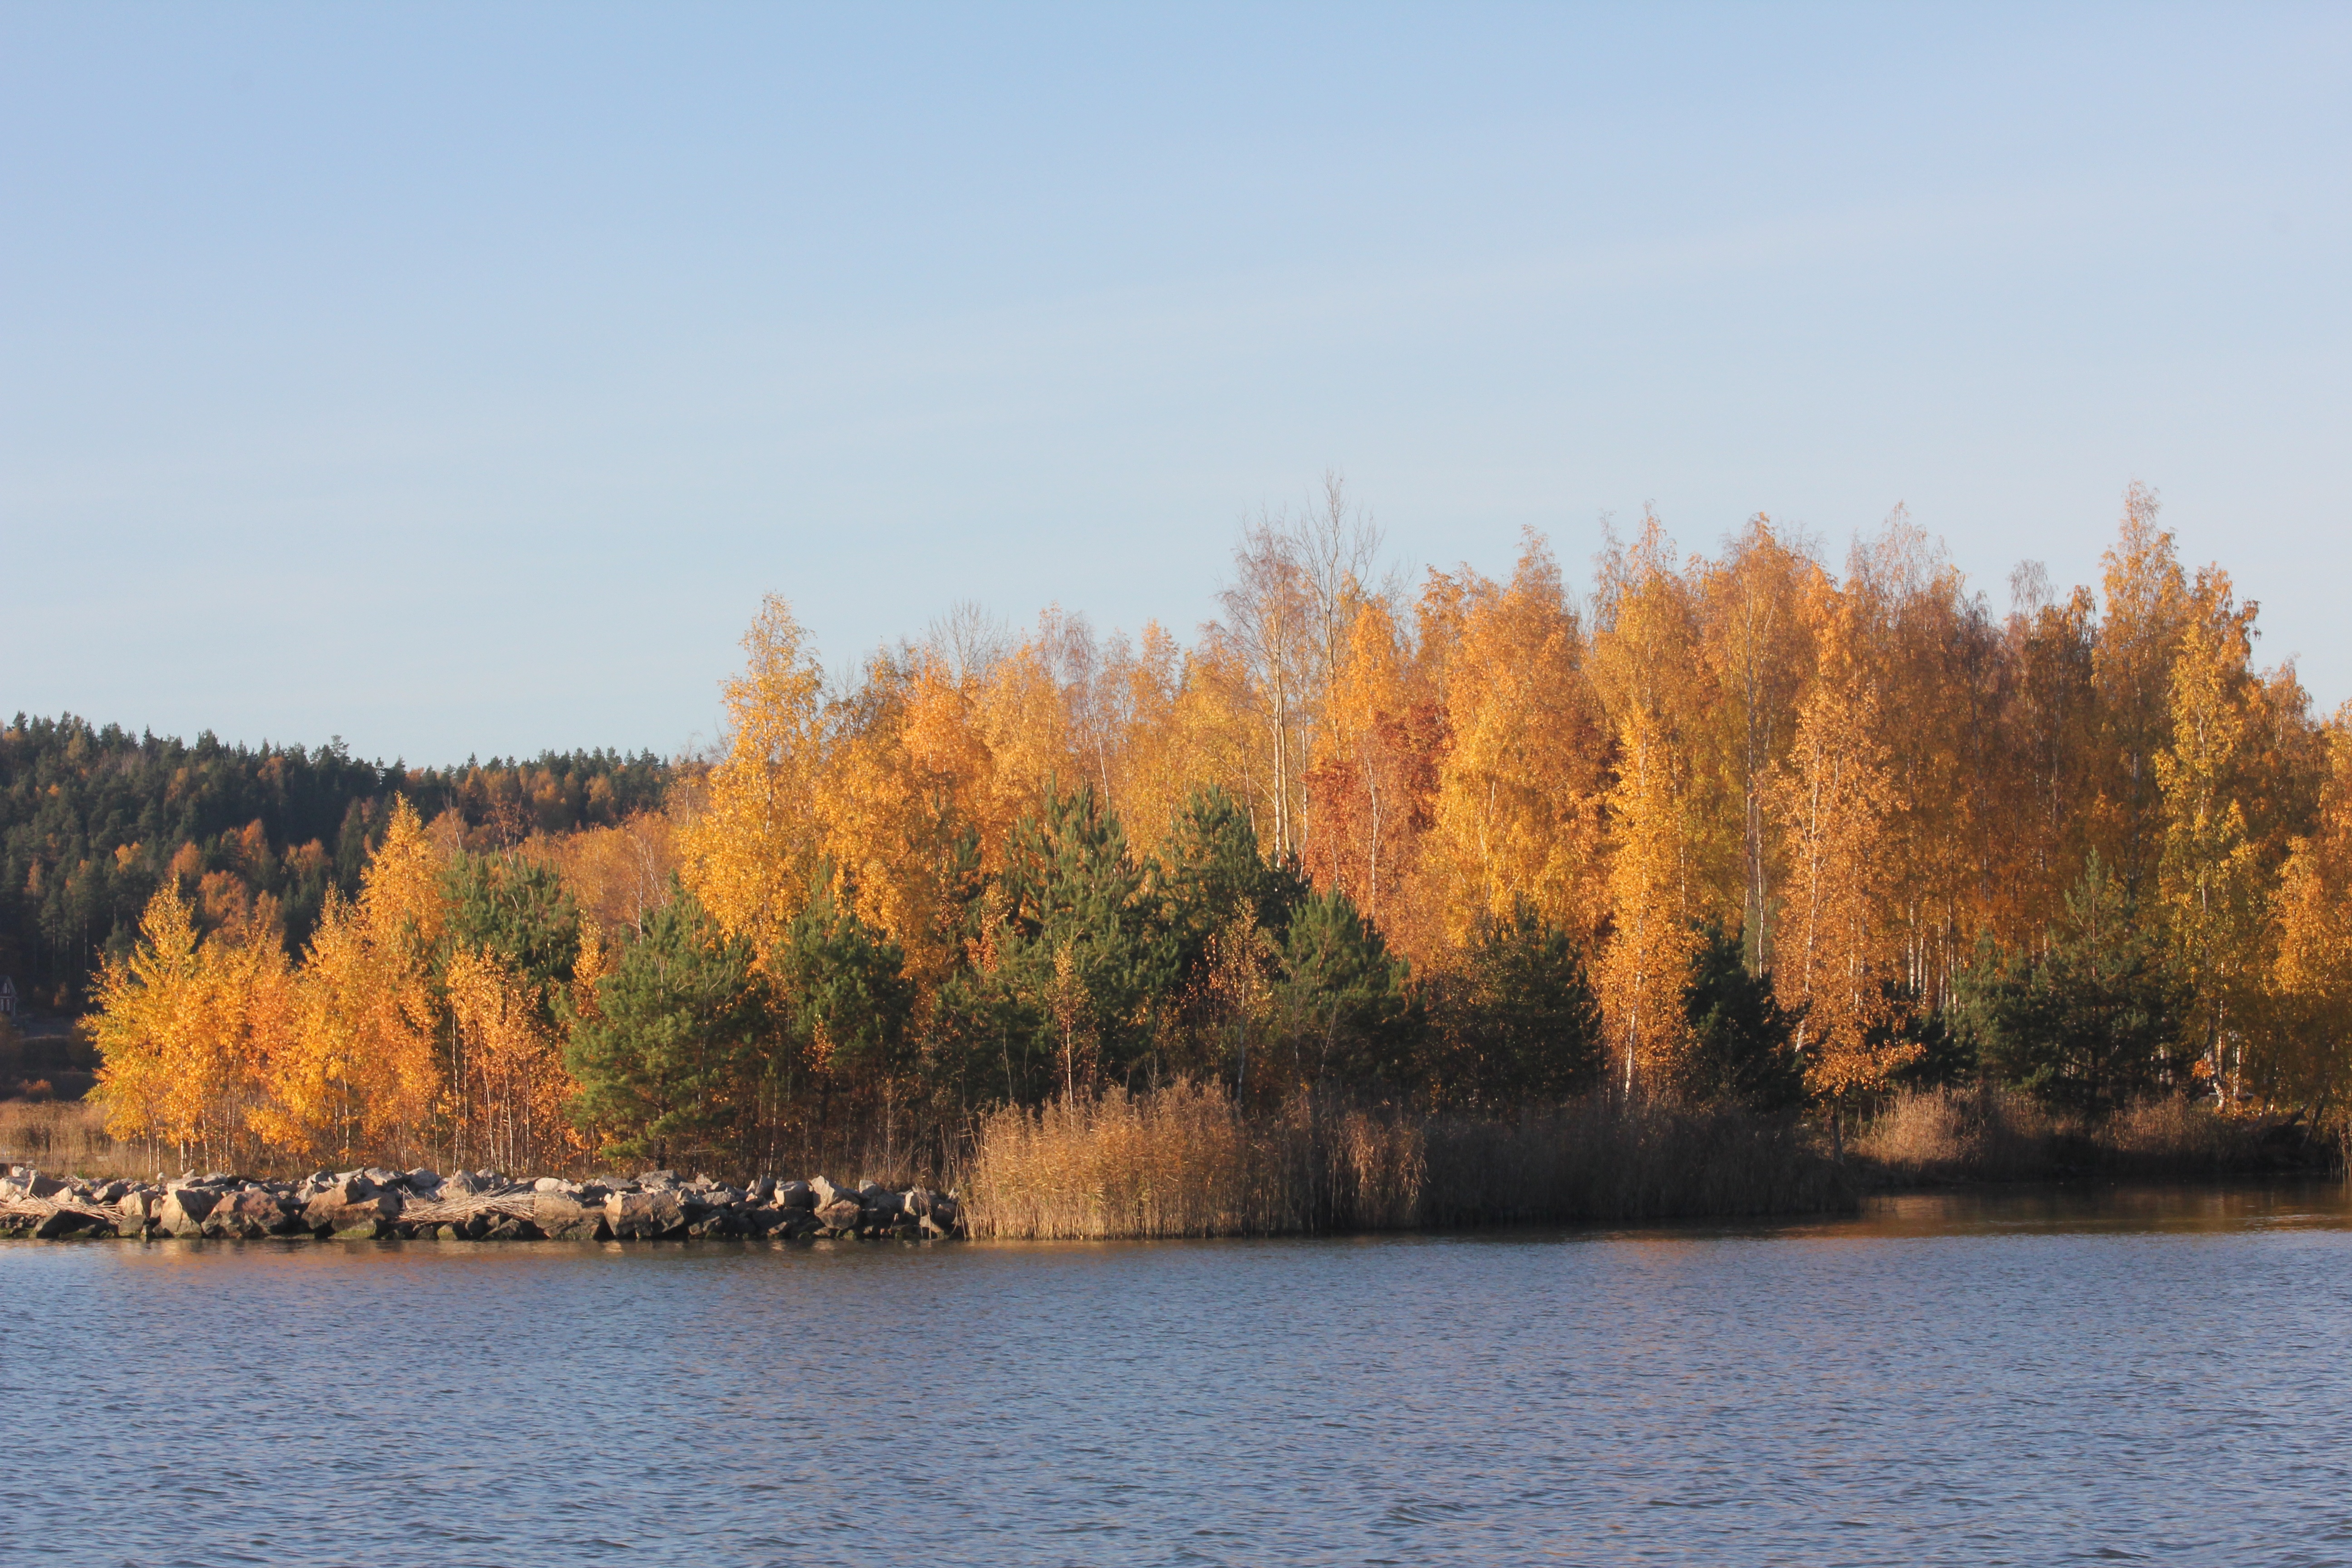
landscape, sea, tree, water, nature, wilderness, plant, sky, morning, leaf, lake, river, pond, reflection, autumn, brown, reservoir, season, archipelago, loch, ecosystem, finnish, woody plant